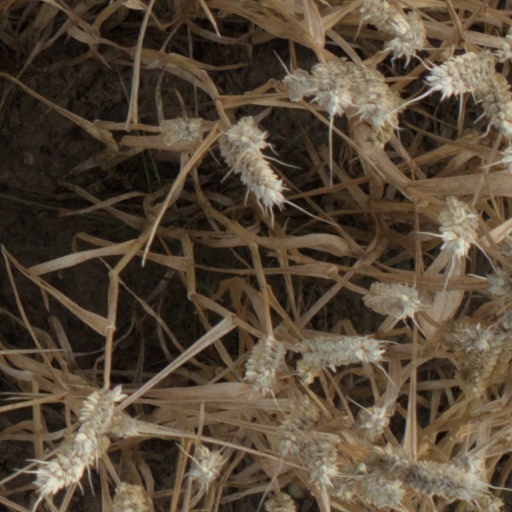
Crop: wheat